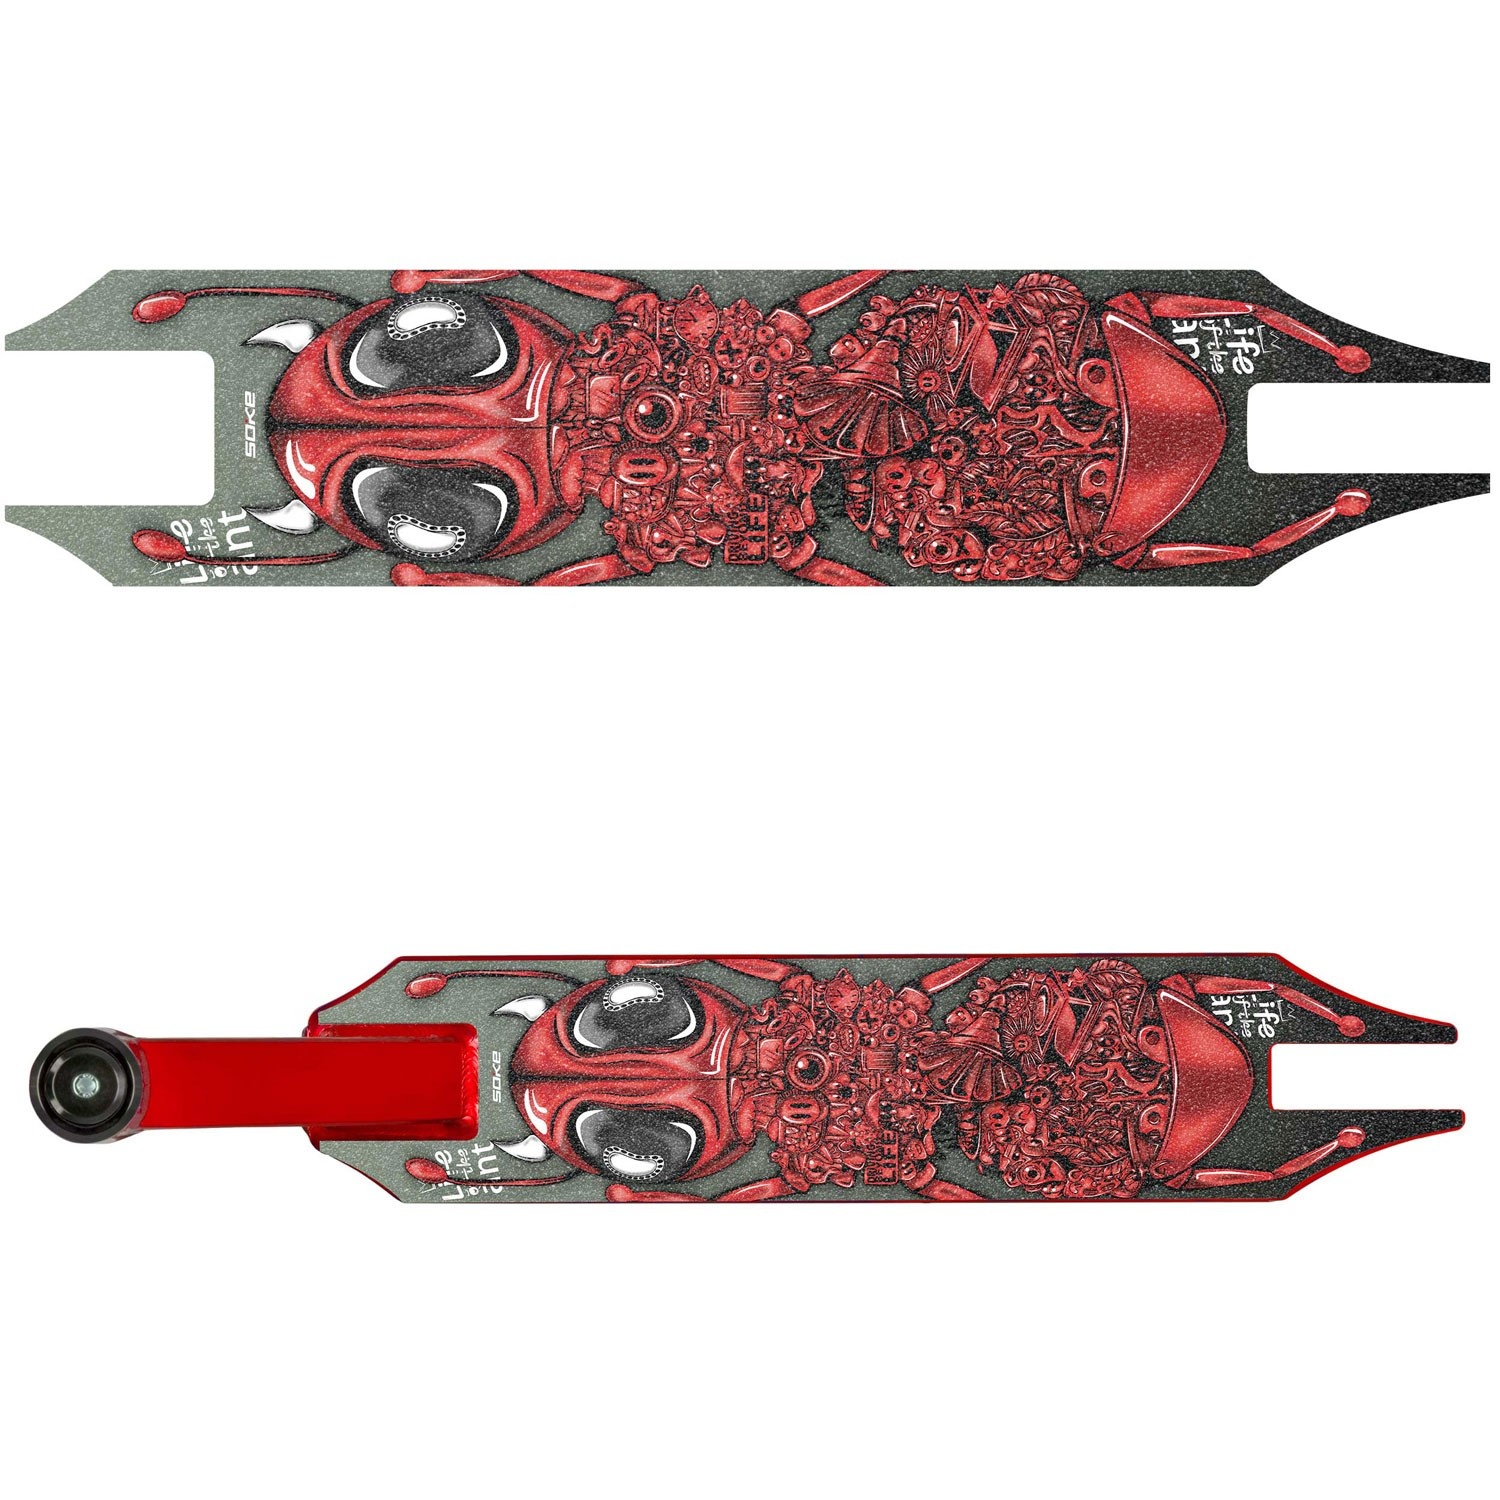
Grip tape, apdailos popierius XTR - Ant
Brand: SOKE
Apdailos popierius XTR - Ant yra būtinas aksesuaras visiems sporto entuziastams, siekiantiems užtikrinti aukščiausią sukibimo lygį. Šis grip tape yra specialiai sukurtas, kad pagerintų jūsų našumą, suteikdamas patikimą sukibimą bet kokiomis sąlygomis. Nesvarbu, ar tai būtų intensyvi treniruotė, ar varžybos, mūsų grip tape jums padės išlaikyti kontrolę ir stabilumą, taip užtikrindamas optimalų efektyvumą. Medžiaga: Aukštos kokybės, itin patvarus poliesteris Plotis: 25 mm, idealiai tinka bet kokiai sporto įrangai Ilgis: 1 m, pakankamai ilgas visiems poreikiams Sukibimo lygis: 90%, užtikrinantis maksimalų stabilumą Vandens atsparumas: 100%, idealiai tinka visoms oro sąlygoms Spalvų pasirinkimas: 5 skirtingos spalvos, pritaikomos pagal jūsų stilių Remiantis atliktais tyrimais, apdailos popierius XTR - Ant padidina sukibimą iki 30% palyginus su standartiniais grip tape. Be to, 95% vartotojų praneša apie geresnę kontrolę ir mažesnį nuovargį ilgalaikių treniruočių metu. "Puikus produktas! Sukibimas yra nepriekaištingas, net ir drėgnomis sąlygomis." - Tomas "Neįtikėtinas grip tape! Jaučiuosi saugiai, kai žaidžiu." - Inga "Rekomenduoju visiems sportininkams! Jis tikrai pagerina našumą." - Marius Galiausiai, jei ieškote efektyvaus sprendimo, norint pagerinti savo sporto rezultatus, apdailos popierius XTR - Ant yra jūsų pasirinkimas. Pasinaudokite mūsų pasiūlymu jau šiandien ir užsitikrinkite savo pranašumą sporto aikštelėje! Užsisakykite dabar!
Category: Sporting Goods > Outdoor Recreation > Skateboarding > Skateboard Parts > Skateboard Small Parts > Skateboard Grip Tape